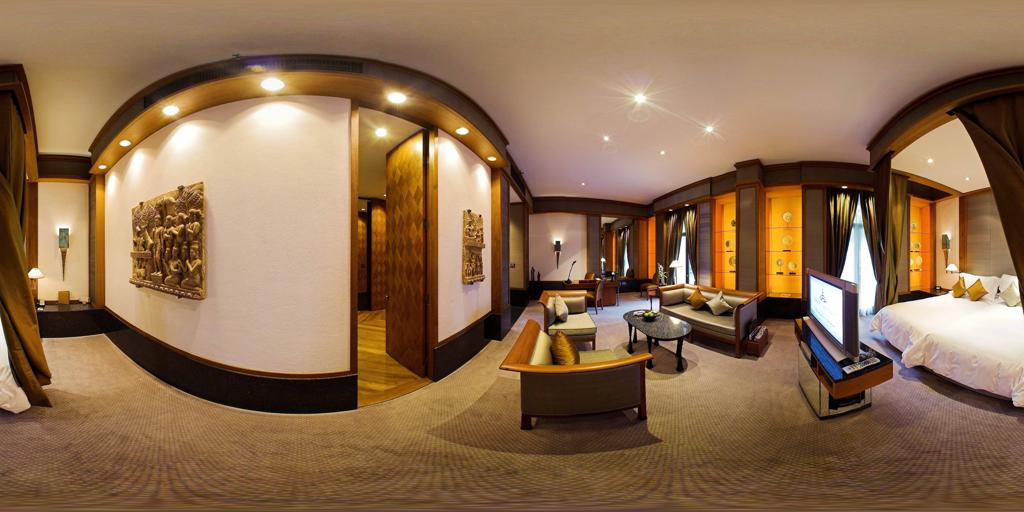
Referred object: TV facing away from the bed

Referred object: the carved wooden wall panel

Referred object: the television opposite the bed